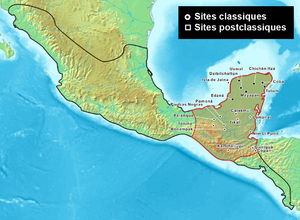
L'aire culturelle maya est délimitée par le trait rouge. Le trait noir délimite l'aire culturelle mésoaméricaine.
La civilisation maya est une ancienne civilisation de Mésoamérique principalement connue pour ses avancées dans les domaines de l'écriture, de l'art, de l'architecture, de l'agriculture, des mathématiques et de l'astronomie. C'est une des civilisations précolombiennes les plus étudiées avec celles des Aztèques et des Incas.